King's Pyon

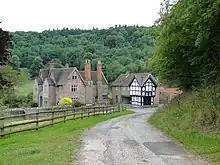
Butthouse (left) and gatehouse

In 1909 King's Pyon is described as a village and parish and as being south-east from Moorhampton station on the Hay and Brecon section of the Midland Railway. It was in the northern division of Herefordshire and in the Stretford hundred. The parish came under the Weobley Union—poor relief and joint workhouse provision set up under the Poor Law Amendment Act 1834—and the petty sessional division and county court district of Hereford. It was in the rural deanery of Weobley and the archdeaconry and Diocese of Hereford. The church is described as being in Norman and Early English styles, with a tower of five bells and the chancel chapel, connected with the manor of Hydefield, containing "an ancient altar-tomb" with two recumbent figures of a knight with his lady from the time of Edward III. The 1878 carved oak reredos and the 1872 north transept were memorials: the first to Thomas Cooke of Brooke House; the second to Rev John Birch Webb-Peploe (died 1869), the vicar of the parish for 40 years. Two fonts were mentioned: one "ancient", of stone; the other of 1879 with a carved oak cover. The east window was dedicated to William Cooke and his wife, Margaret, of Brooke House. The church, which sat 275 people and had a register dating to 1538, was restored in 1876 at a cost of £1,600. The living was a vicarage, an office supported by tithes and glebe, to which was added that at Birley which amounted to of glebe—an area of land used to support a parish priest—and a residence in the gift of Sir Joseph Verdin, 1st Baronet of Garnstone Castle (Weobley), who was one of the chief landowners. A charitable endowment of 1670 left £3 yearly for the education of poor children, and one of 1673, 10 shillings for distribution to poor people at Christmas. These endowments were overseen by the Garnstone estate and paid through the school managers. A further endowment was that of 1675 for 34 shillings through receipts from land holdings, paid yearly to the churchwarden and vicar of King's Pyon for the benefit of the poor of the parish. In 1878 interest from an invested £100 was instituted to provide coal for the poor, while another endowment interest from a £100 investment went to the churchwarden and vicar to support the Sunday school.